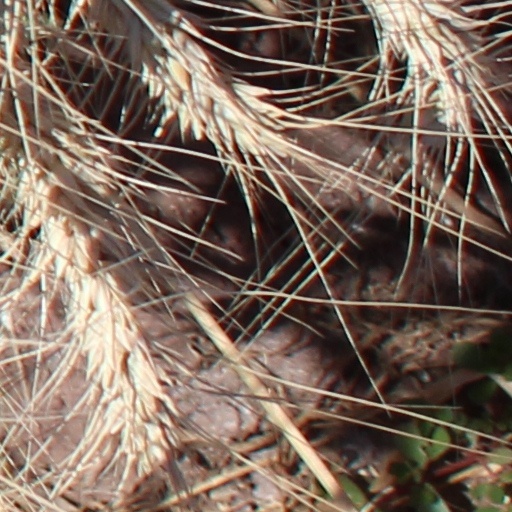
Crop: wheat